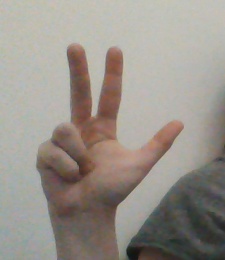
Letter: al